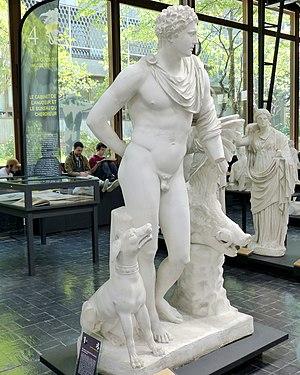
Montpellier (Hérault, Occitanie, France), université Paul Valéry, musée des Moulages, collection de tirages en plâtre des sculptures majeures de l'Antiquité. Copie romaine du IIe siècle après J.C. d'un original grec en bronze, perdu et attribué à Scopas de Paros, du IVe siècle avant J.C., acquise par le pape Clément XIV en 1770, ravie par Napoléon Ier pour le Louvre puis rendue à la fin de l'Empire, conservée au musée Pio-Clementino du Vatican à Rome.
Althée est un personnage de la mythologie grecque, fille de Thestios et d'Eurythémis, est l'épouse d'Œnée. Elle est la mère de Méléagre, Tydée, Mélanippe, Déjanire et Agélas.